Ermal Krasniqi

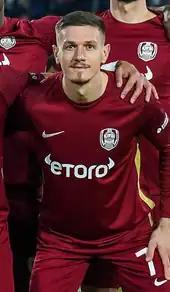
Krasniqi with CFR Cluj in 2023

Ermal Krasniqi (born 7 September 1998) is a Kosovan professional footballer who plays as a winger for Czech First League club Sparta Prague and the Kosovo national team.